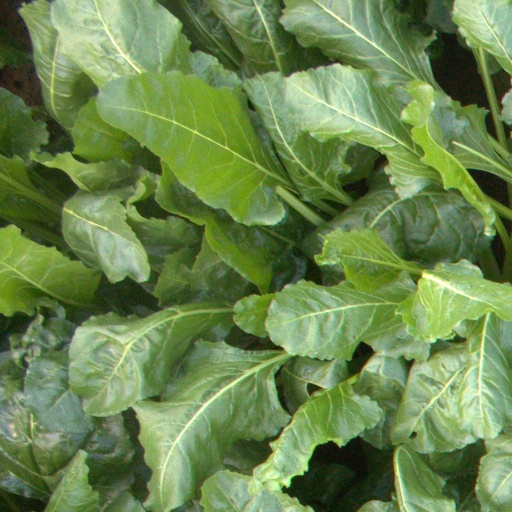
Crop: sugar beet